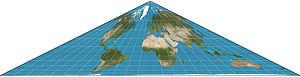
Cette liste recense différentes méthodes de projection cartographique.
La projection de Collignon est une projection du globe pseudo cylindrique de surface égale présentée par Édouard Collignon en 1865 et ensuite citée par A. Tissot en 1881.